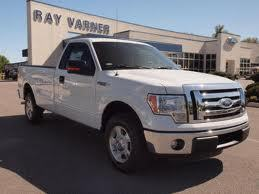
Car model: 2012 Ford F-150 Regular Cab